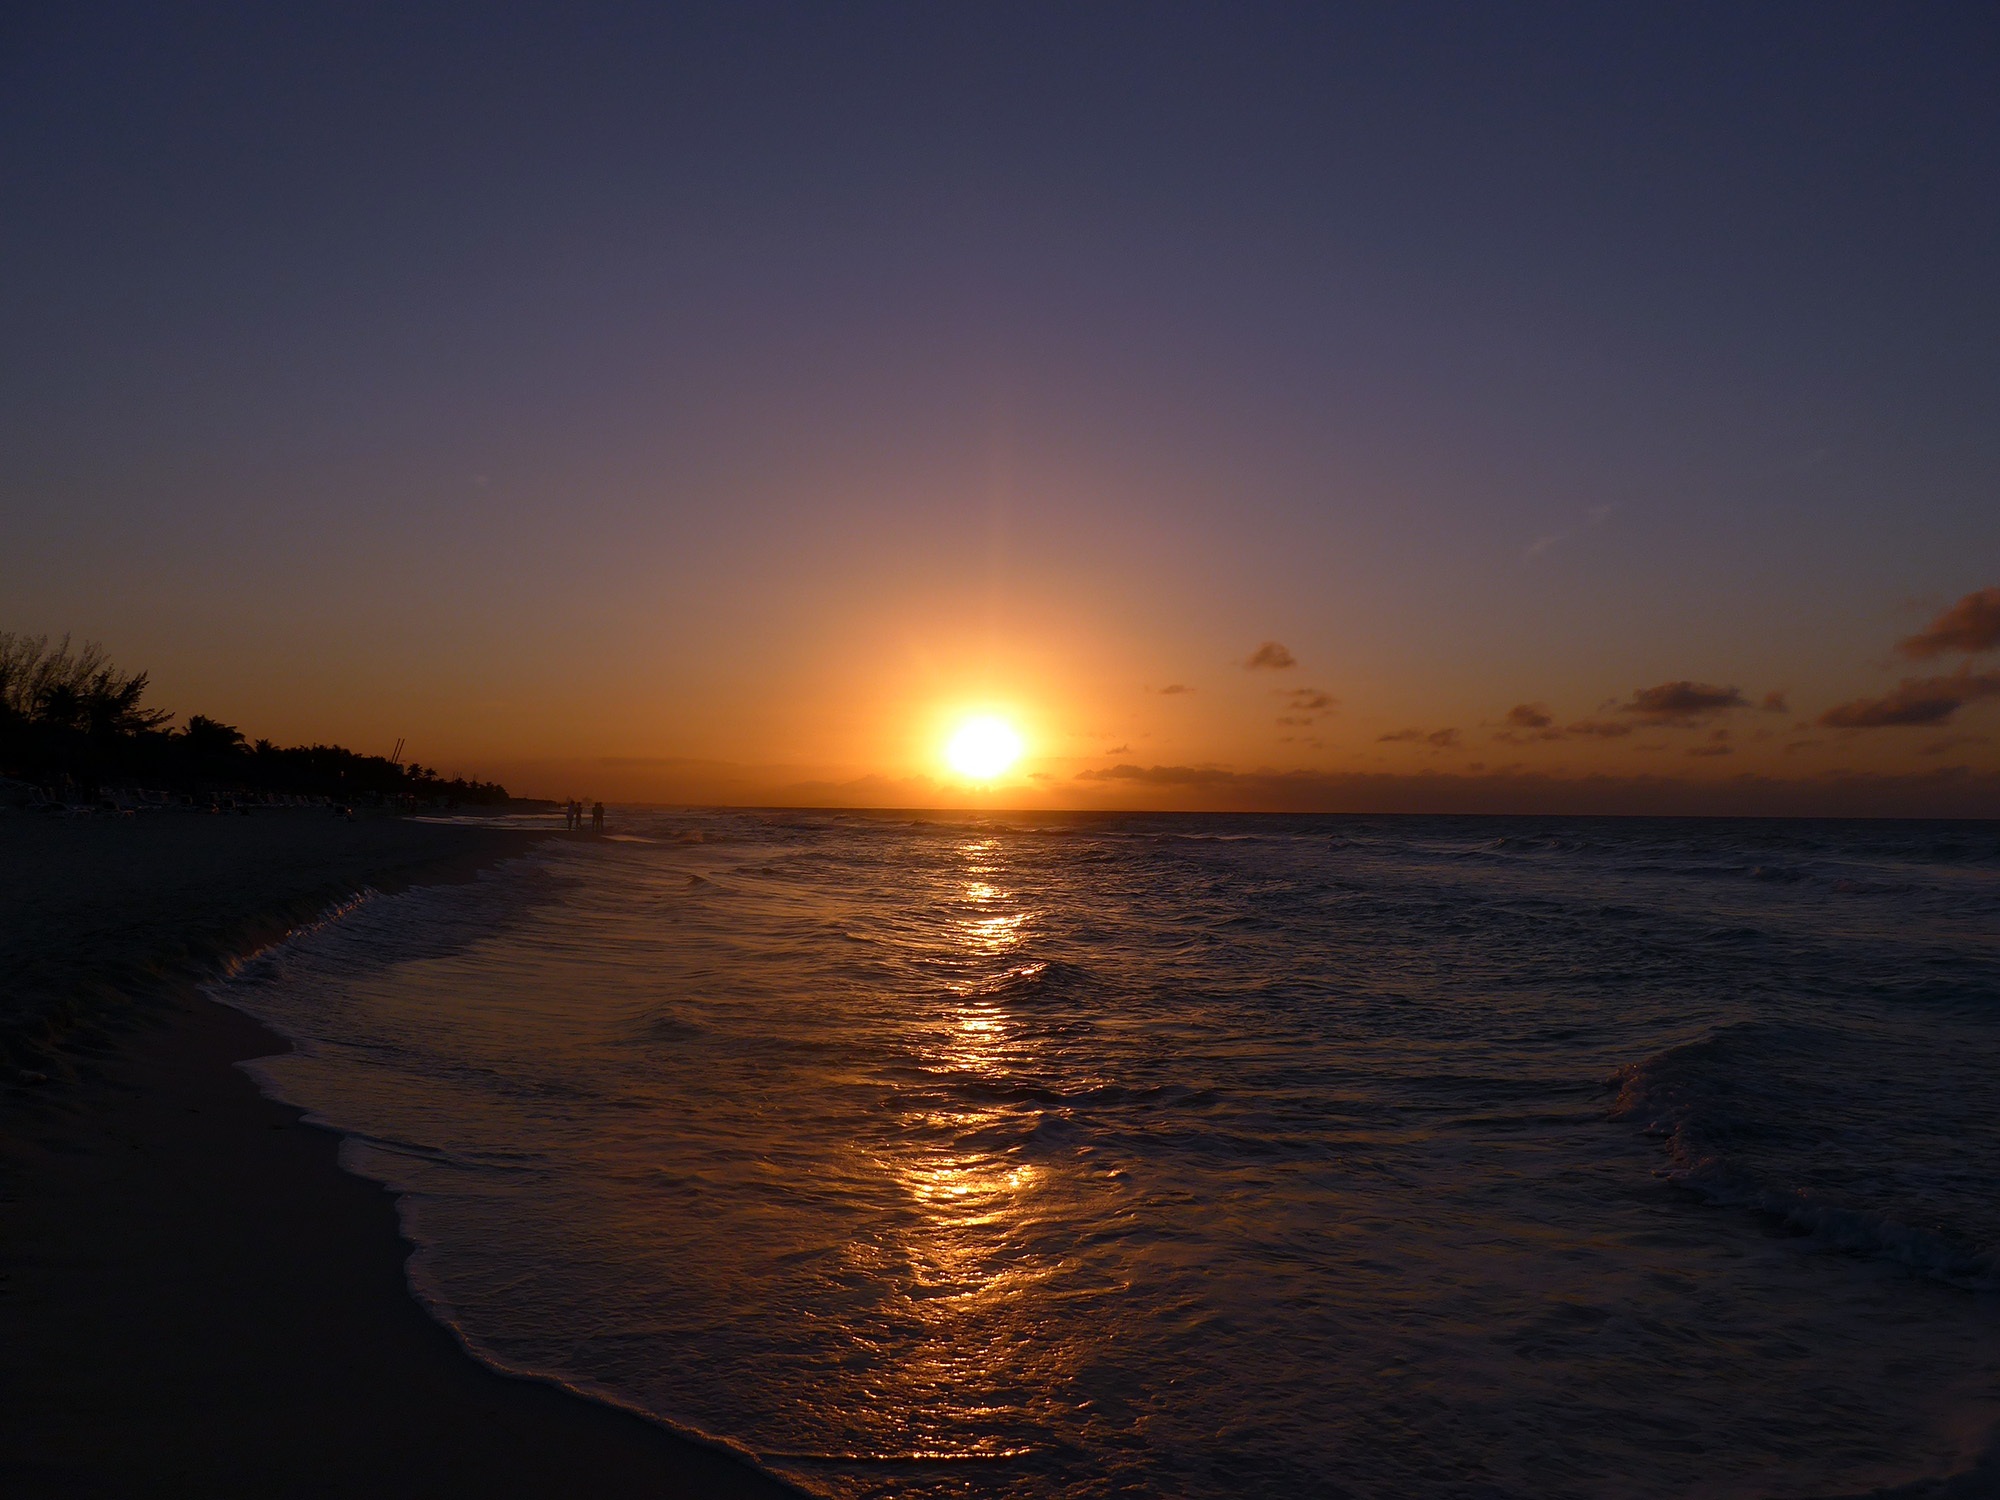
beach, sea, coast, sand, ocean, horizon, sky, sun, sunrise, sunset, sunlight, morning, shore, wave, dawn, dusk, evening, orange, reflection, blue, yellow, body of water, cuba, clouds, atlantic, caribbean, afterglow, sand beach, wind wave